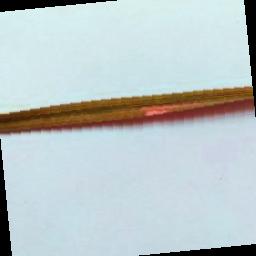
Label: Rice___Leaf_Blast